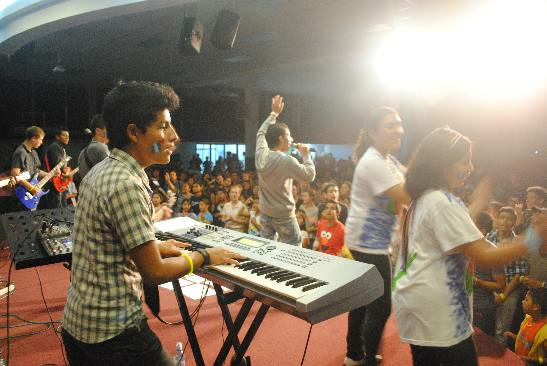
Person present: Yes